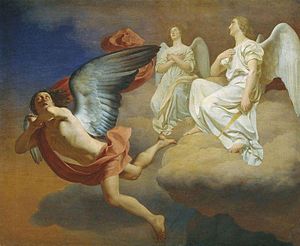
Abaddon
Abaddon og engle af Fedor Zavialov
Abaddon er i Det Gamle Testamente et digterisk navn for et underjordisk dødsrige: ødelæggelsens, udslettelsens og undergangens sted. De døde ånder boede her; Scheol; efter Rabbinerne betegnelse for det nederste rum i helvede.